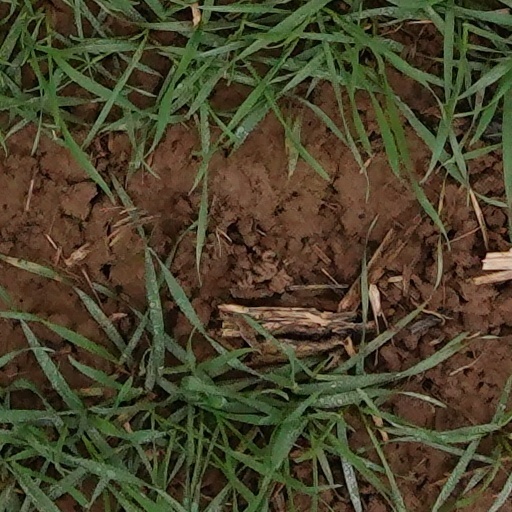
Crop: wheat